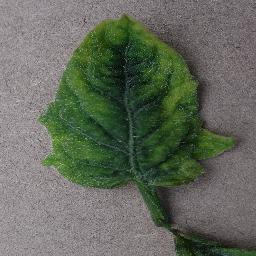
Label: Tomato___Tomato_Yellow_Leaf_Curl_Virus